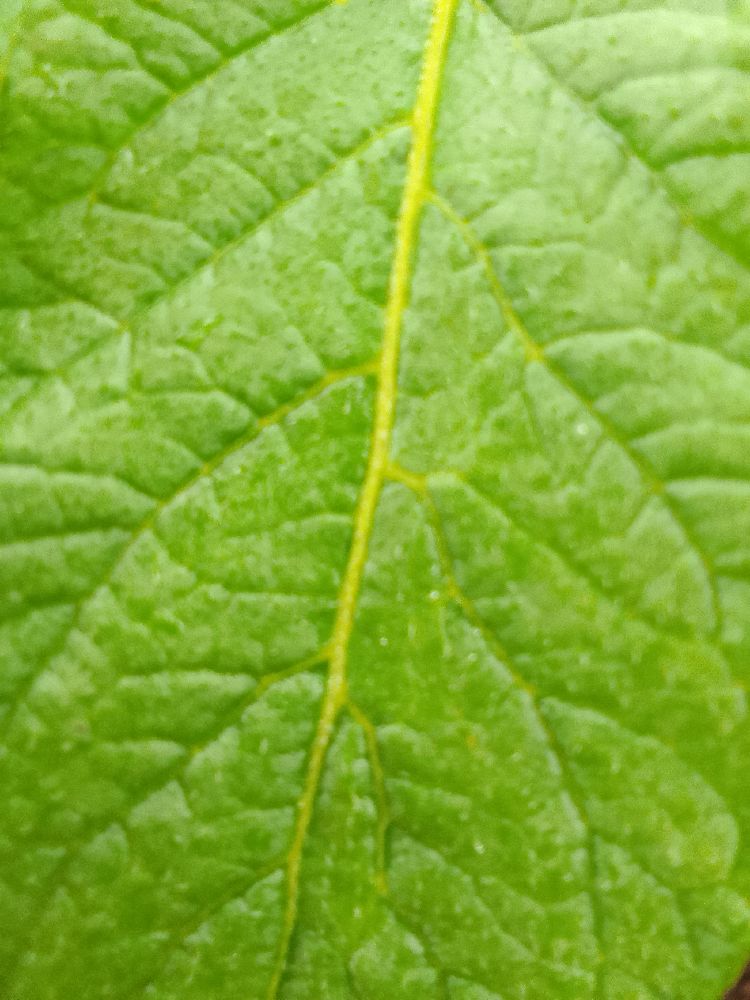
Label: Healthy